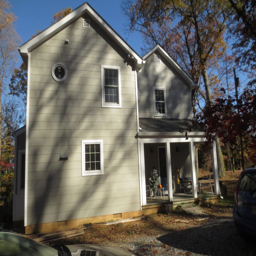
the windows in the new addition are more haphazardly placed that the original windows .